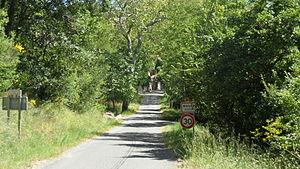
Massac, Aude, France
Massac est une commune française située dans le département de l'Aude et la région Occitanie.